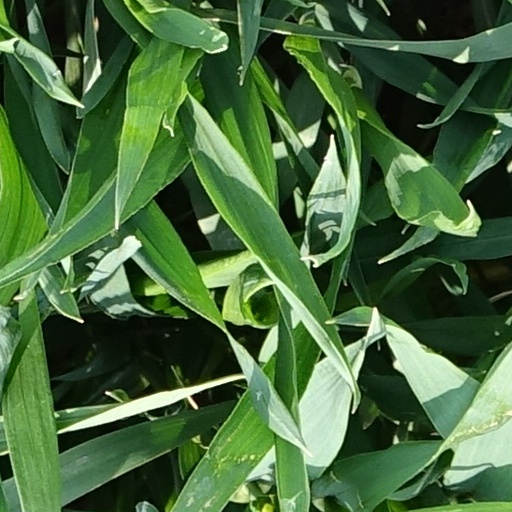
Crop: wheat